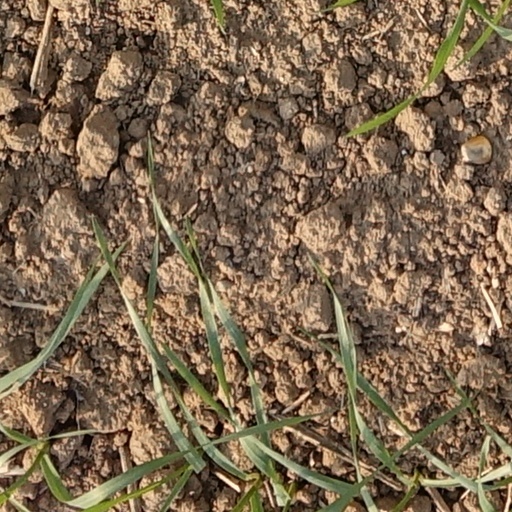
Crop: wheat